Tipping points in the climate system

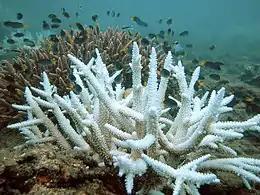
Bleached coral with normal coral in the background

The Atlantic meridional overturning circulation (AMOC), also known as the Gulf Stream System, is a large system of ocean currents. It is driven by differences in the density of water; colder and more salty water is heavier than warmer fresh water. The AMOC acts as a conveyor belt, sending warm surface water from the tropics north, and carrying cold fresh water back south. As warm water flows northwards, some evaporates which increases salinity. It also cools when it is exposed to cooler air. Cold, salty water is more dense and slowly begins to sink. Several kilometres below the surface, cold, dense water begins to move south. Increased rainfall and the melting of ice due to global warming dilutes the salty surface water, and warming further decreases its density. The lighter water is less able to sink, slowing down the circulation.